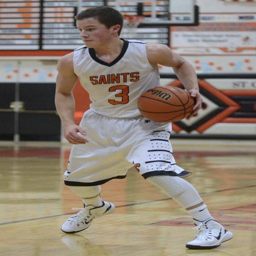
images from the boys basketball game .